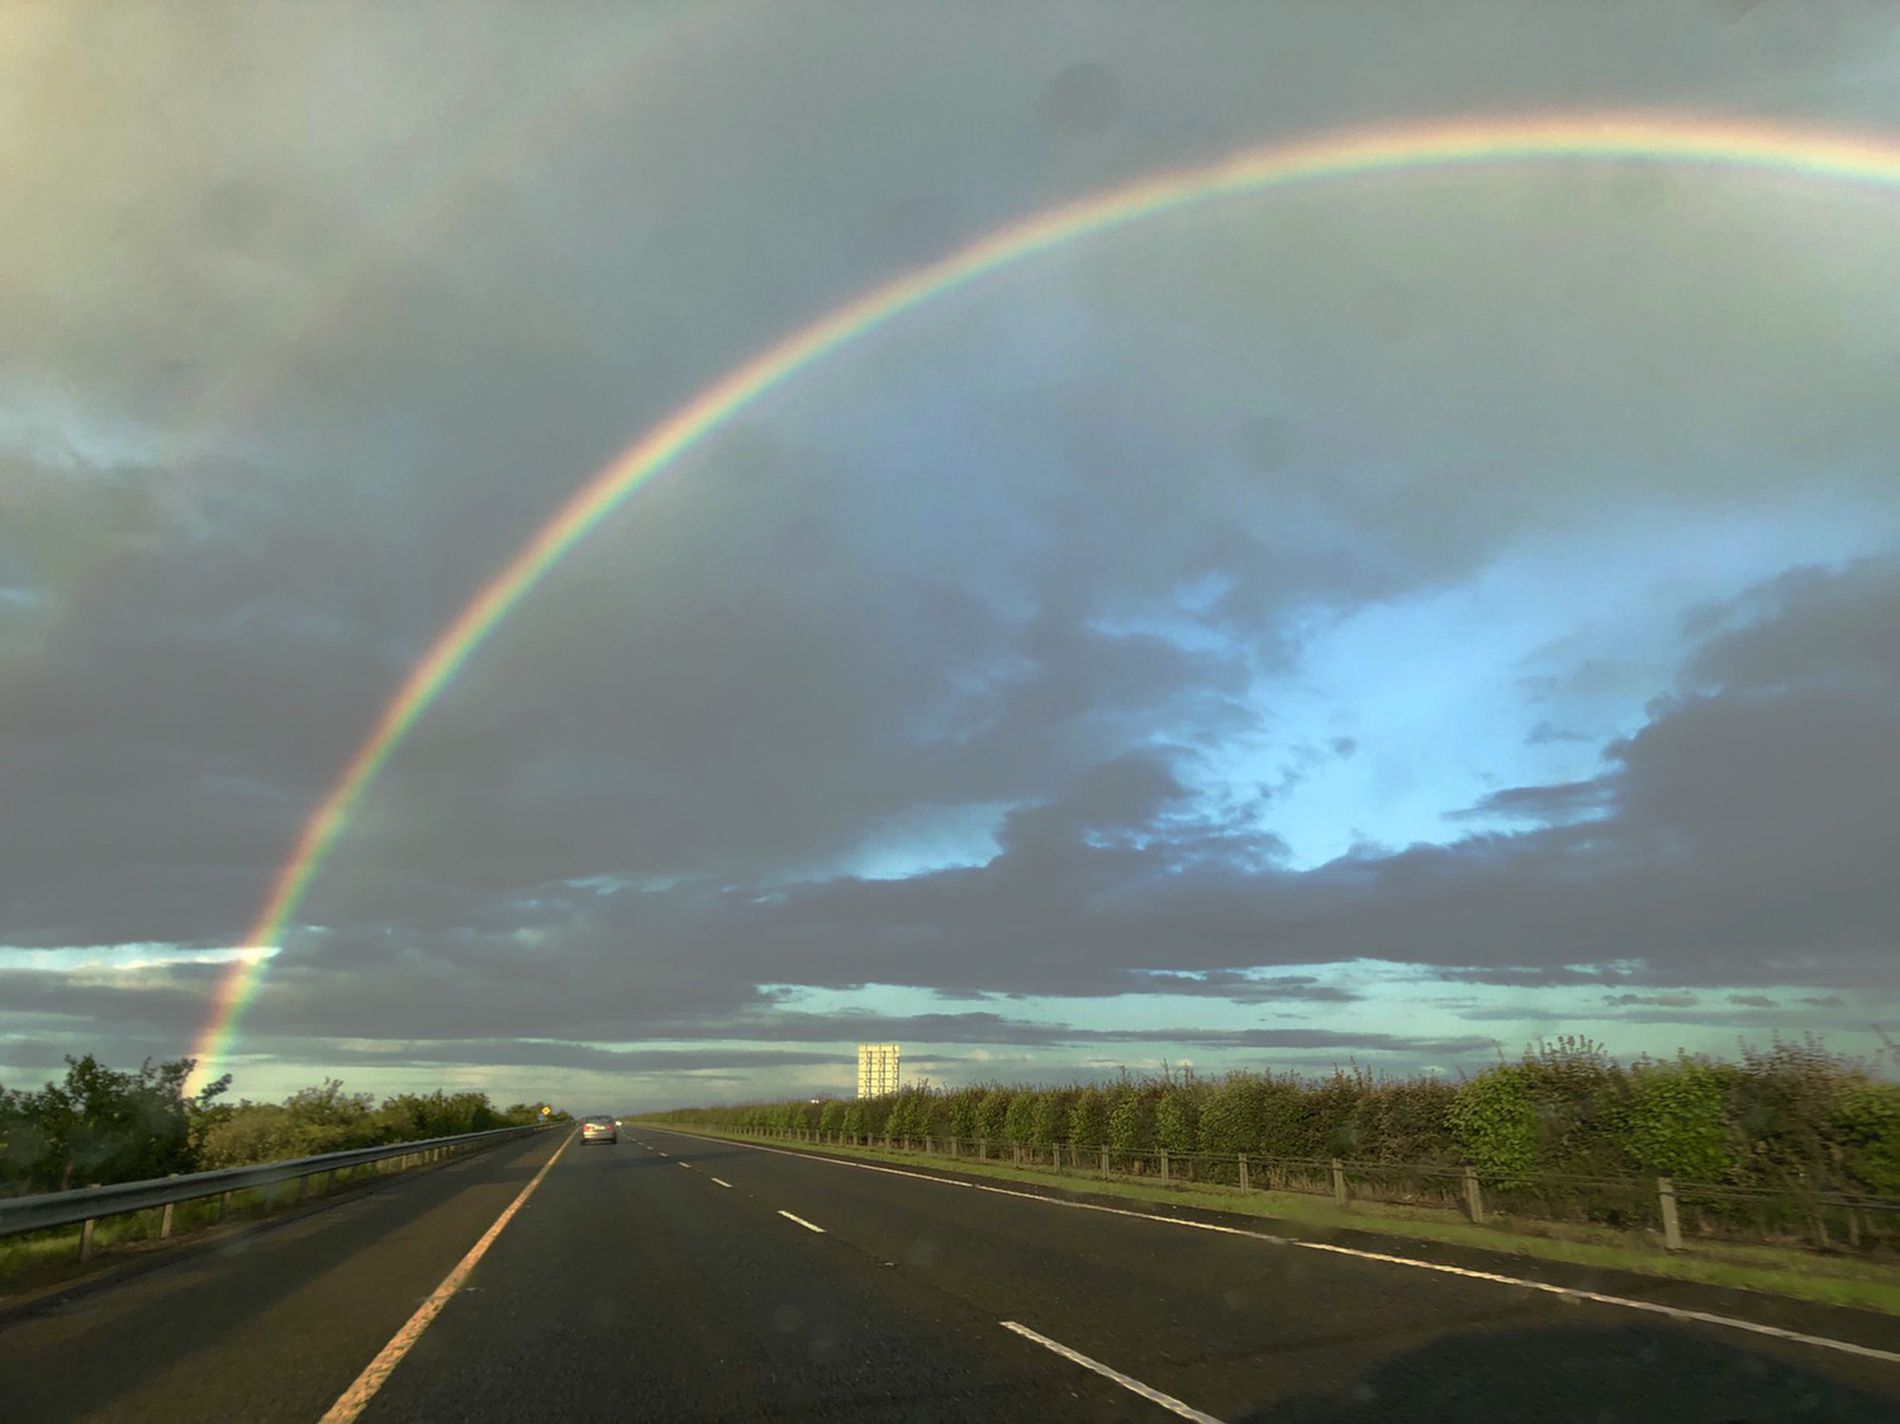
A colorful Rainbow over a highway
A wide, curved rainbow is seen across a cloudy sky.  There is a long road extending into the horizon, surrounded with fences and nature on both sides.
This eye level photograph captures a scene of vivid rainbow over a non-ending road. The rainbow along with the cloudy blue sky and green nature create a calm, soothing mood. The photographic style could be described as landscape.
Labels: Nature, Outdoors, Sky, Road, Freeway, Highway, Tarmac, Horizon, Rainbow, Car, Transportation, Vehicle, Cloud, City, Street, Urban, Cumulus, Weather, Sun, Trees, Fence, Billboard
Camera: Apple iPhone X
Lens: iPhone X back dual camera 4mm f/1.8
Aperture: F1.8
Exposure: 1/410 sec
ISO: 20
Focal length: 4